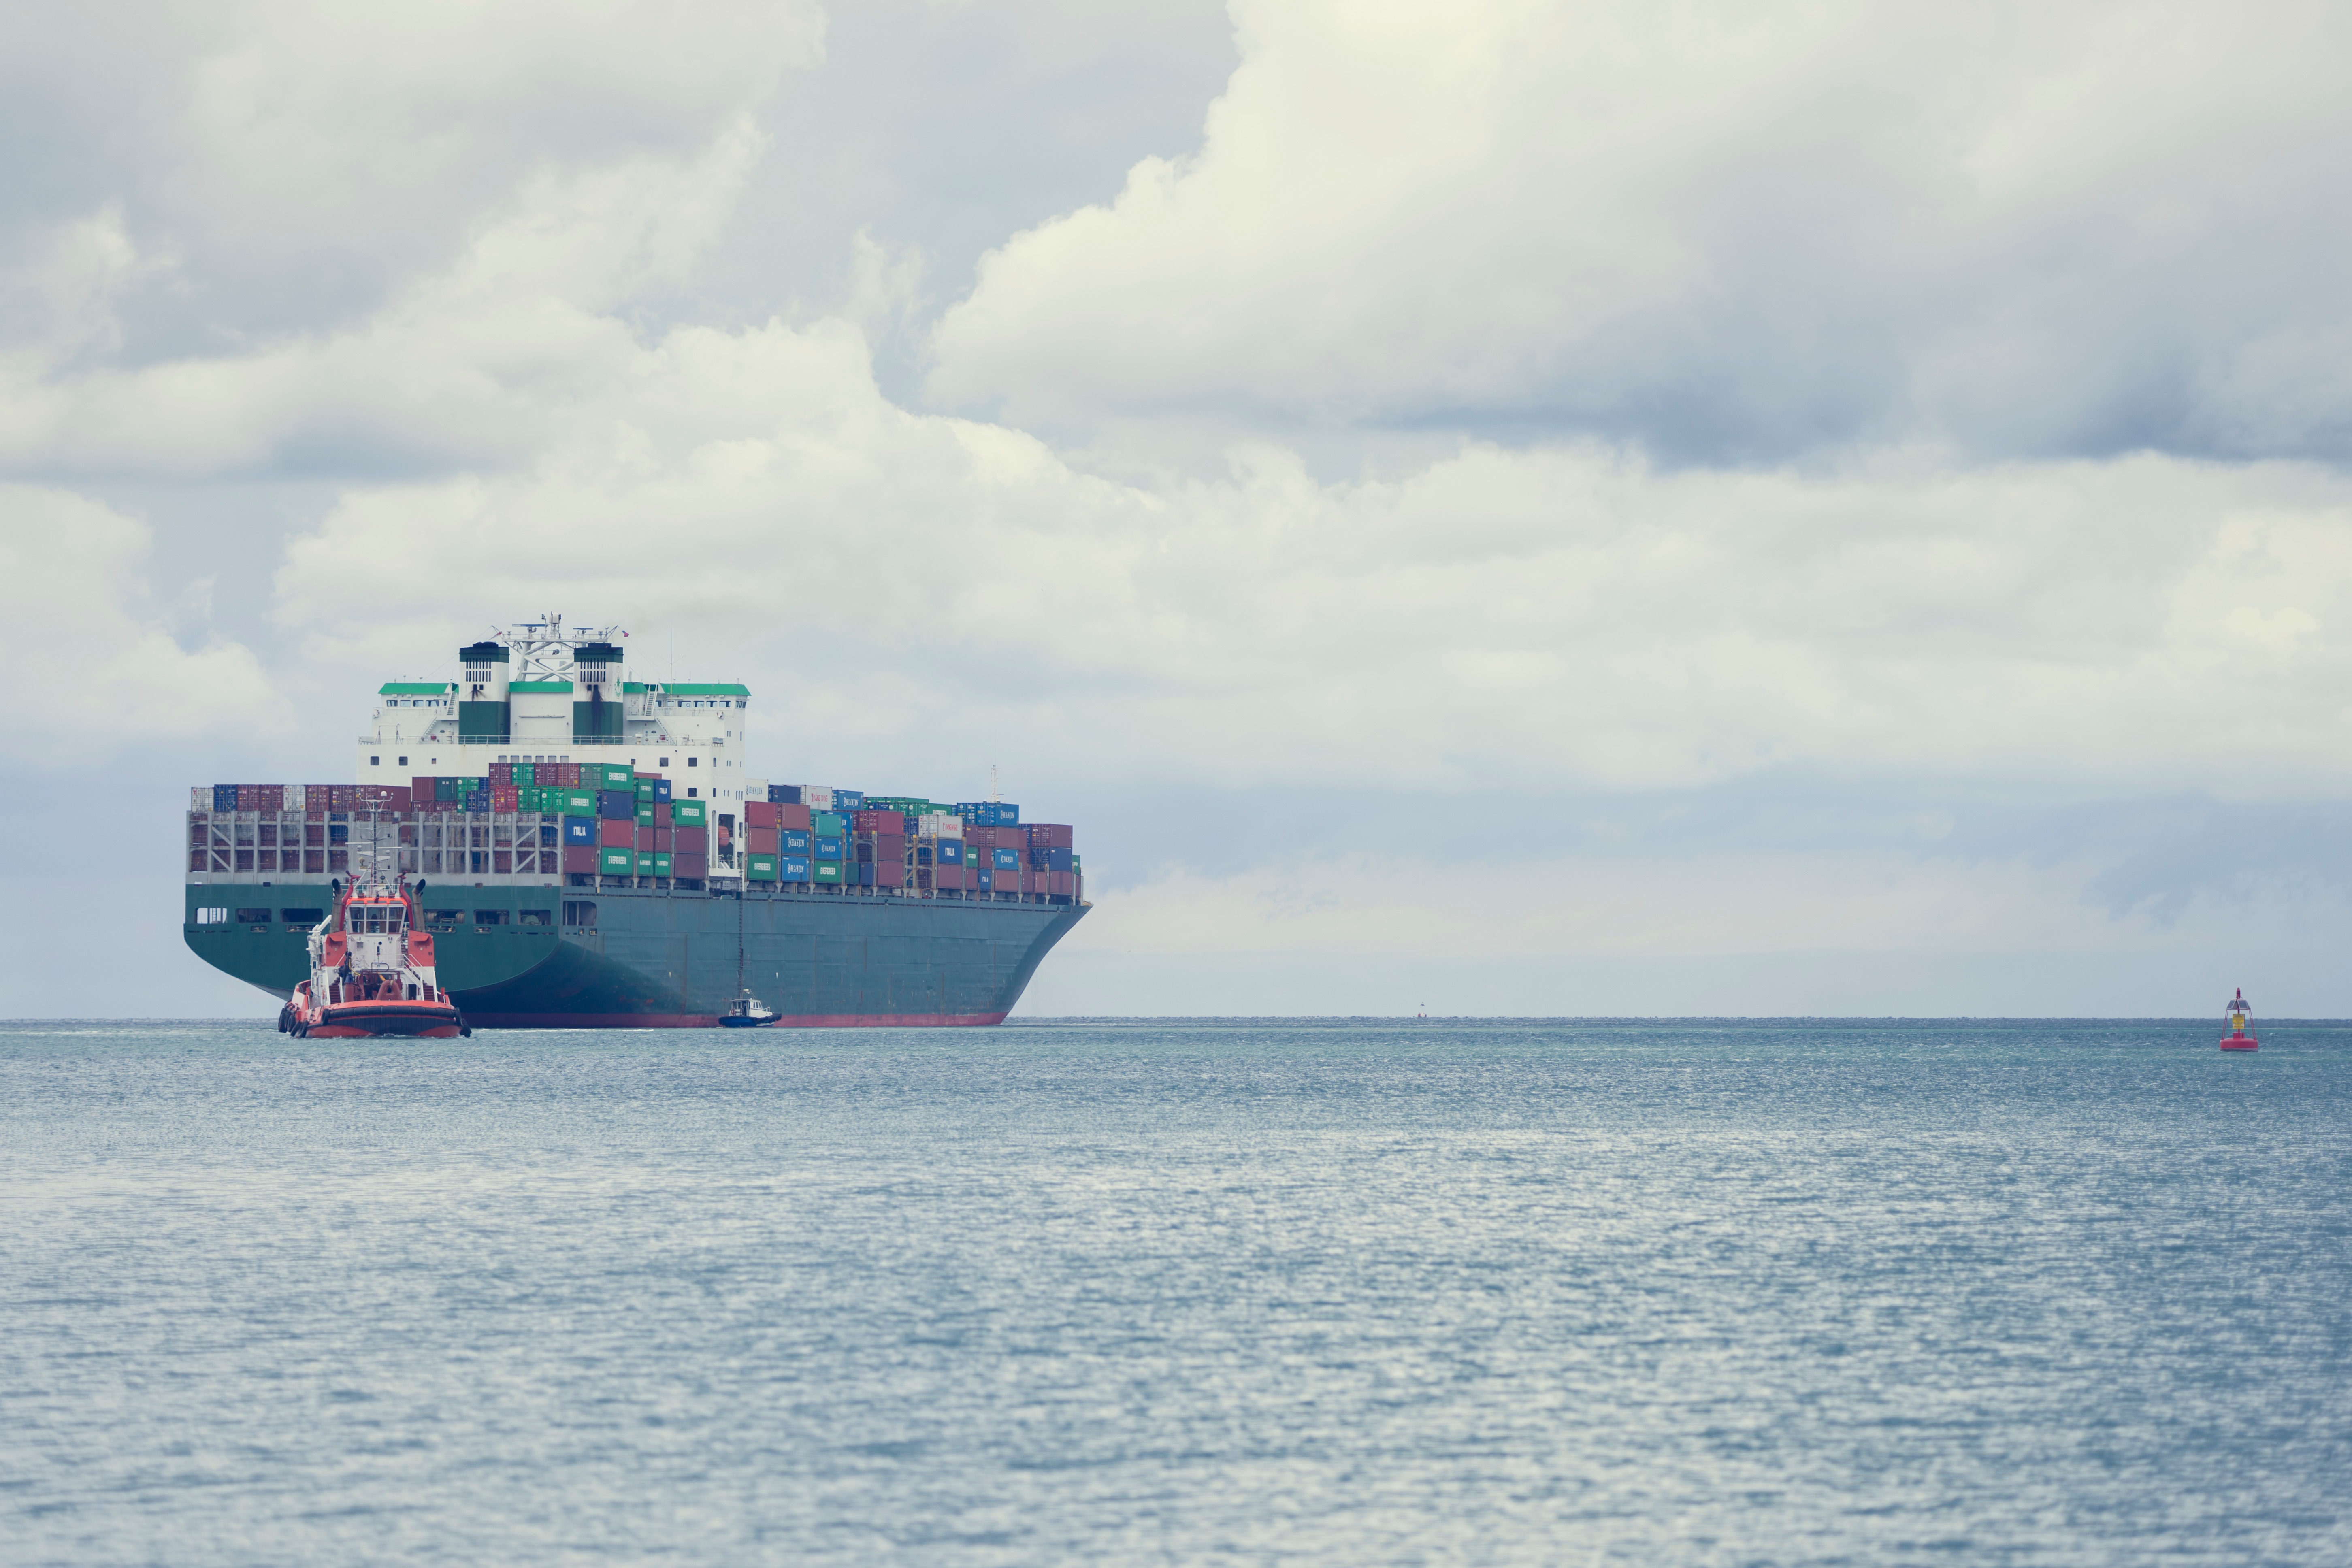
sea, coast, ocean, ship, vehicle, bay, harbor, cargo ship, ferry, channel, watercraft, container ship, passenger ship, freight transport, tank ship